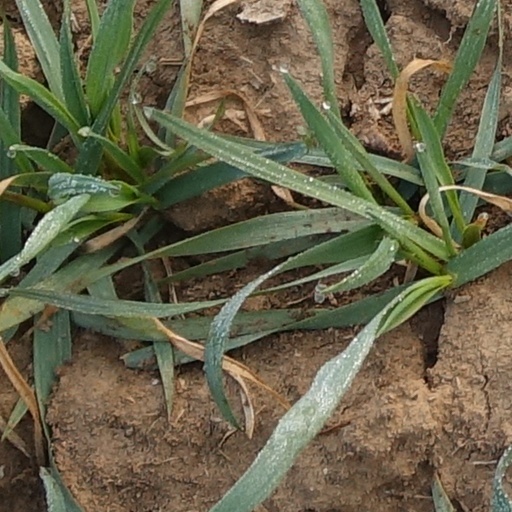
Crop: wheat